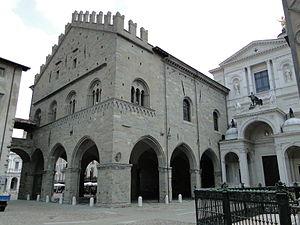
Le Palazzo della Ragione est un bâtiment historique de la ville de Bergame datant du XIIᵉ siècle qui sépare la piazza Vecchia de la piazza del Duomo.